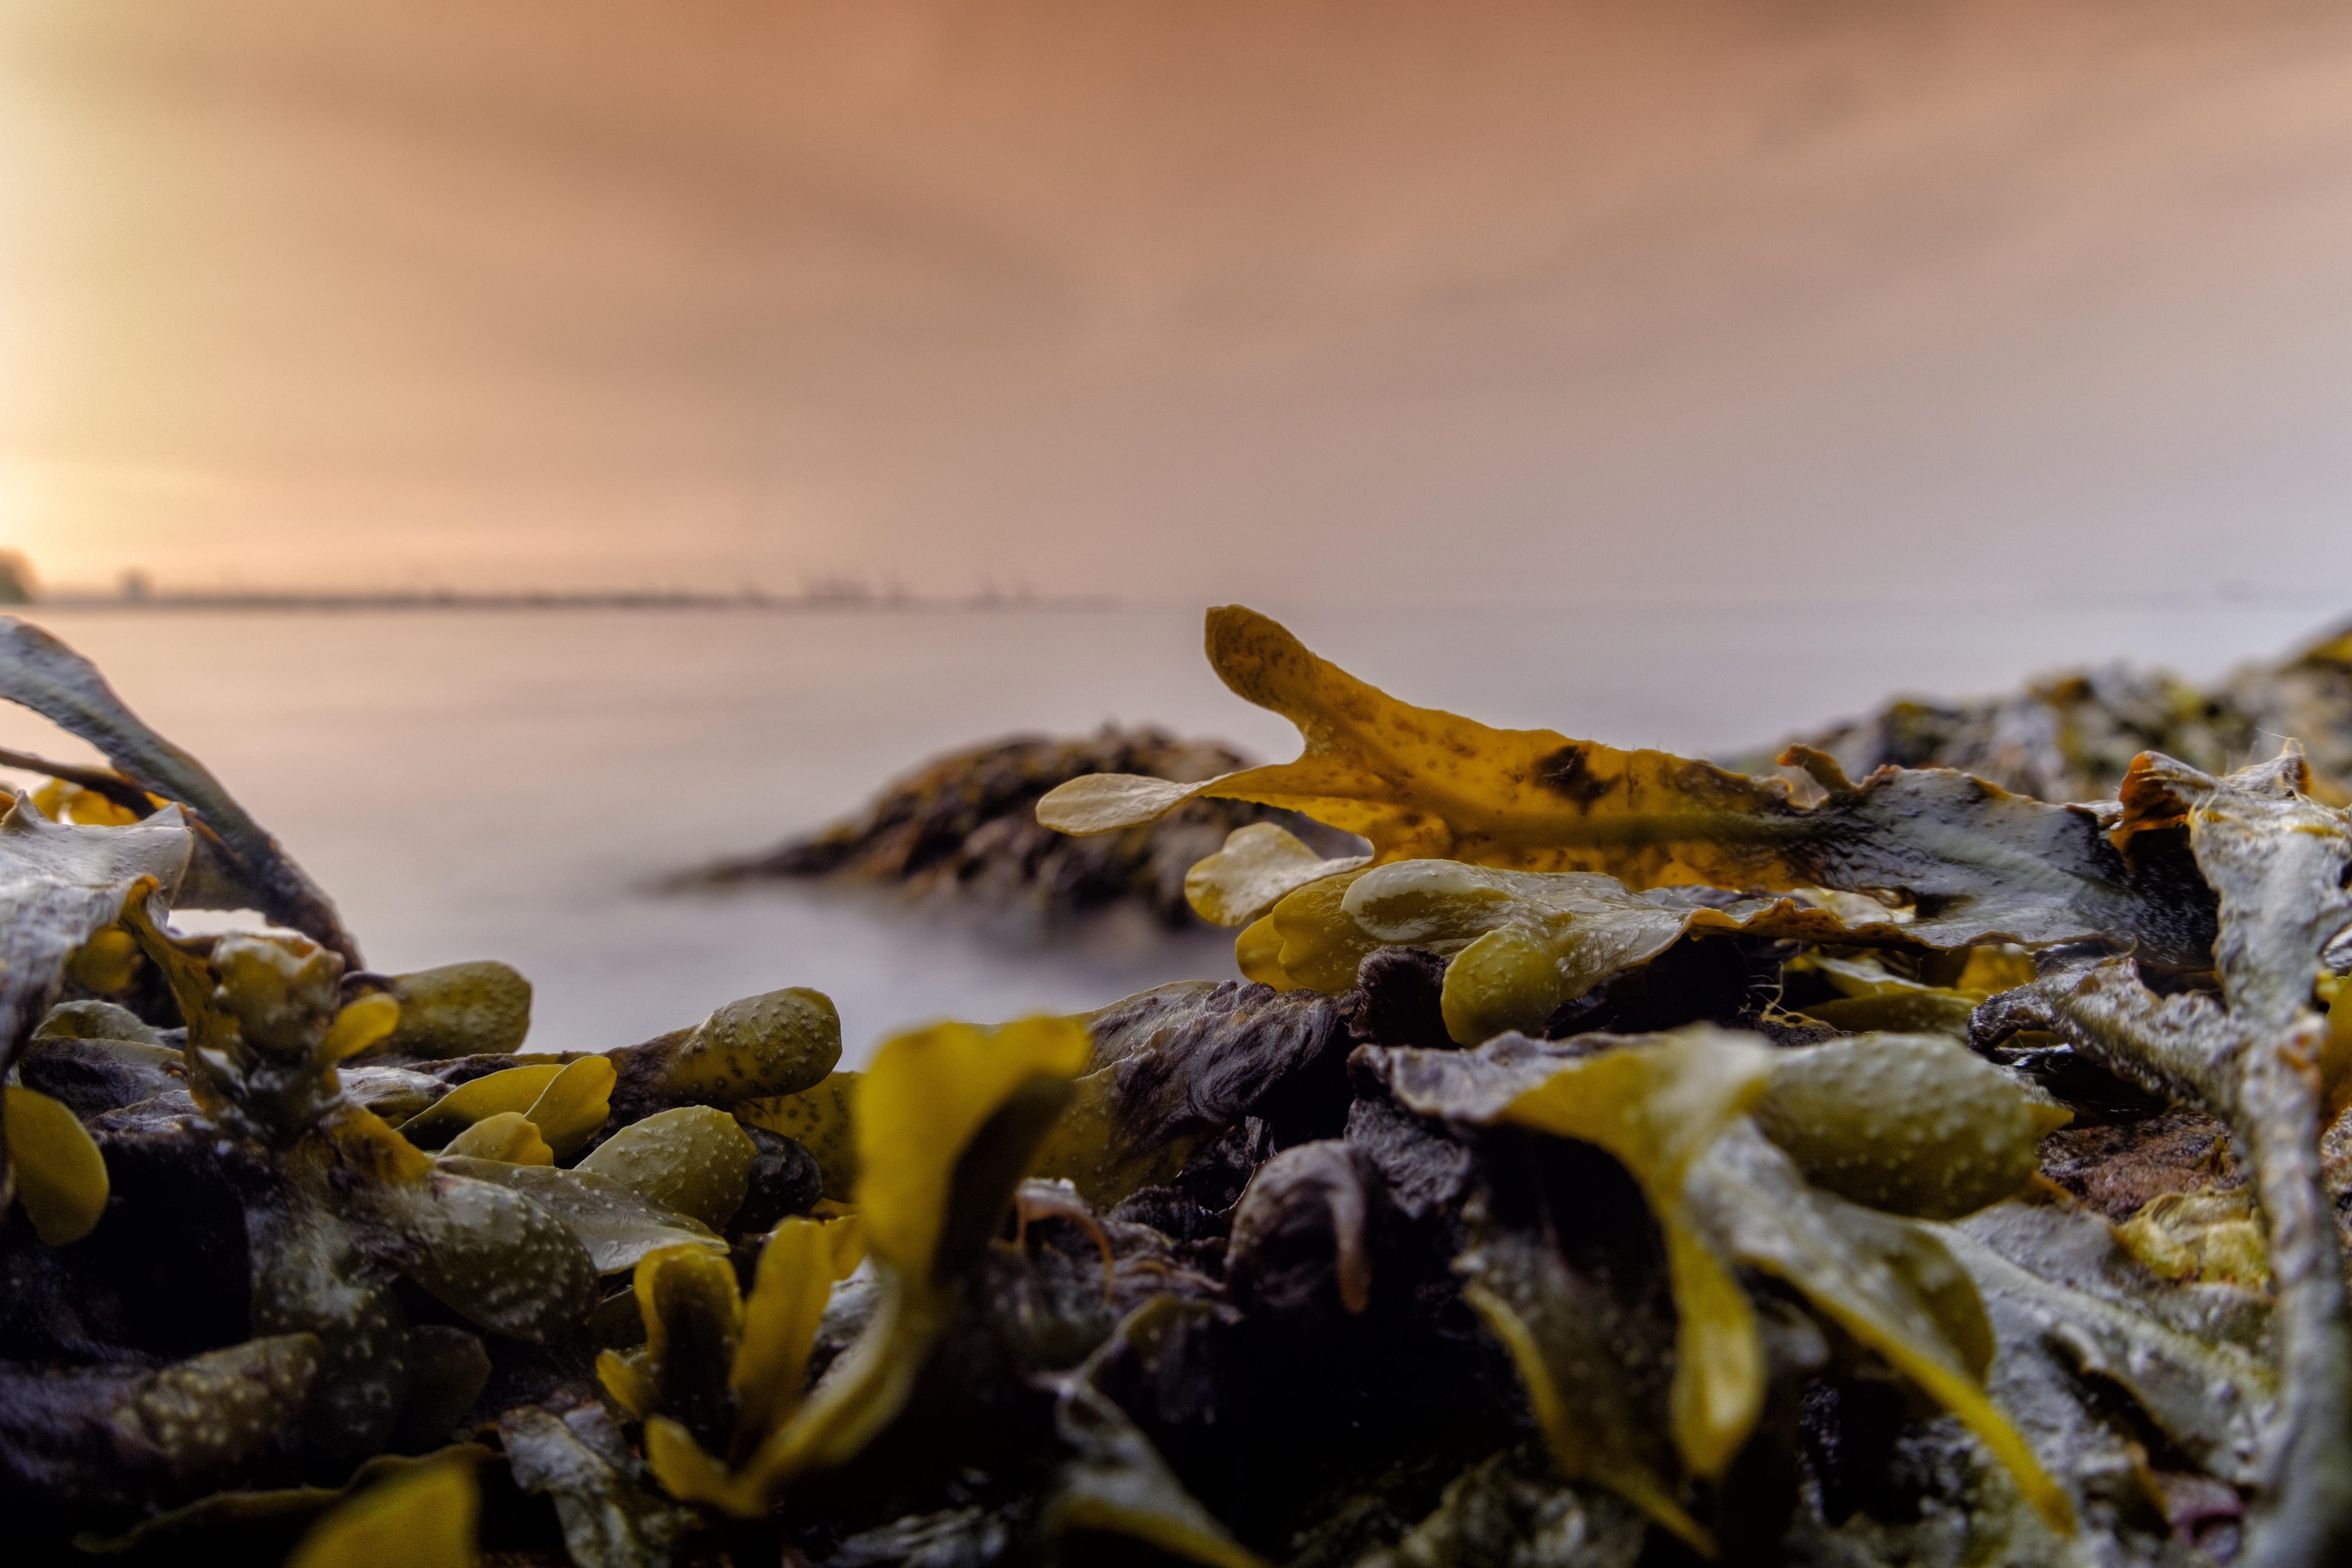
sea, water, nature, rock, leaf, wildlife, food, seaweed, autumn, yellow, algae, macro photography